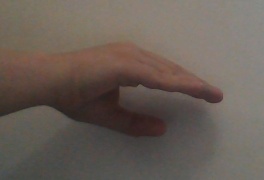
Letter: jeem